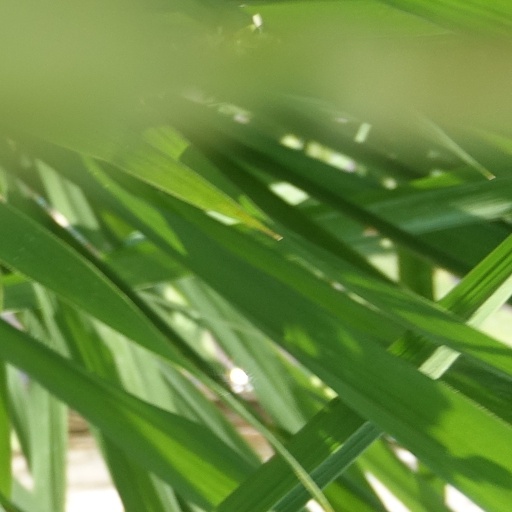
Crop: rice